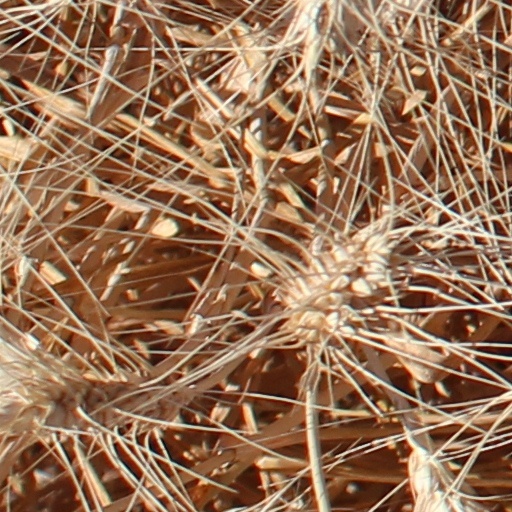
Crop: wheat